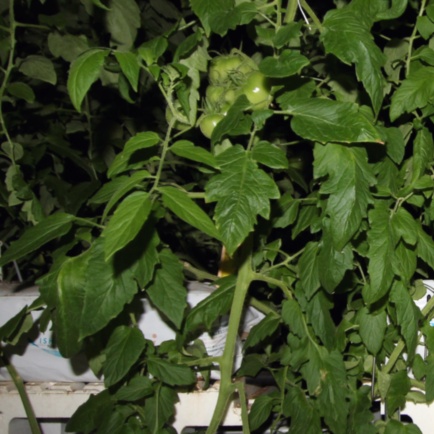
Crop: tomato